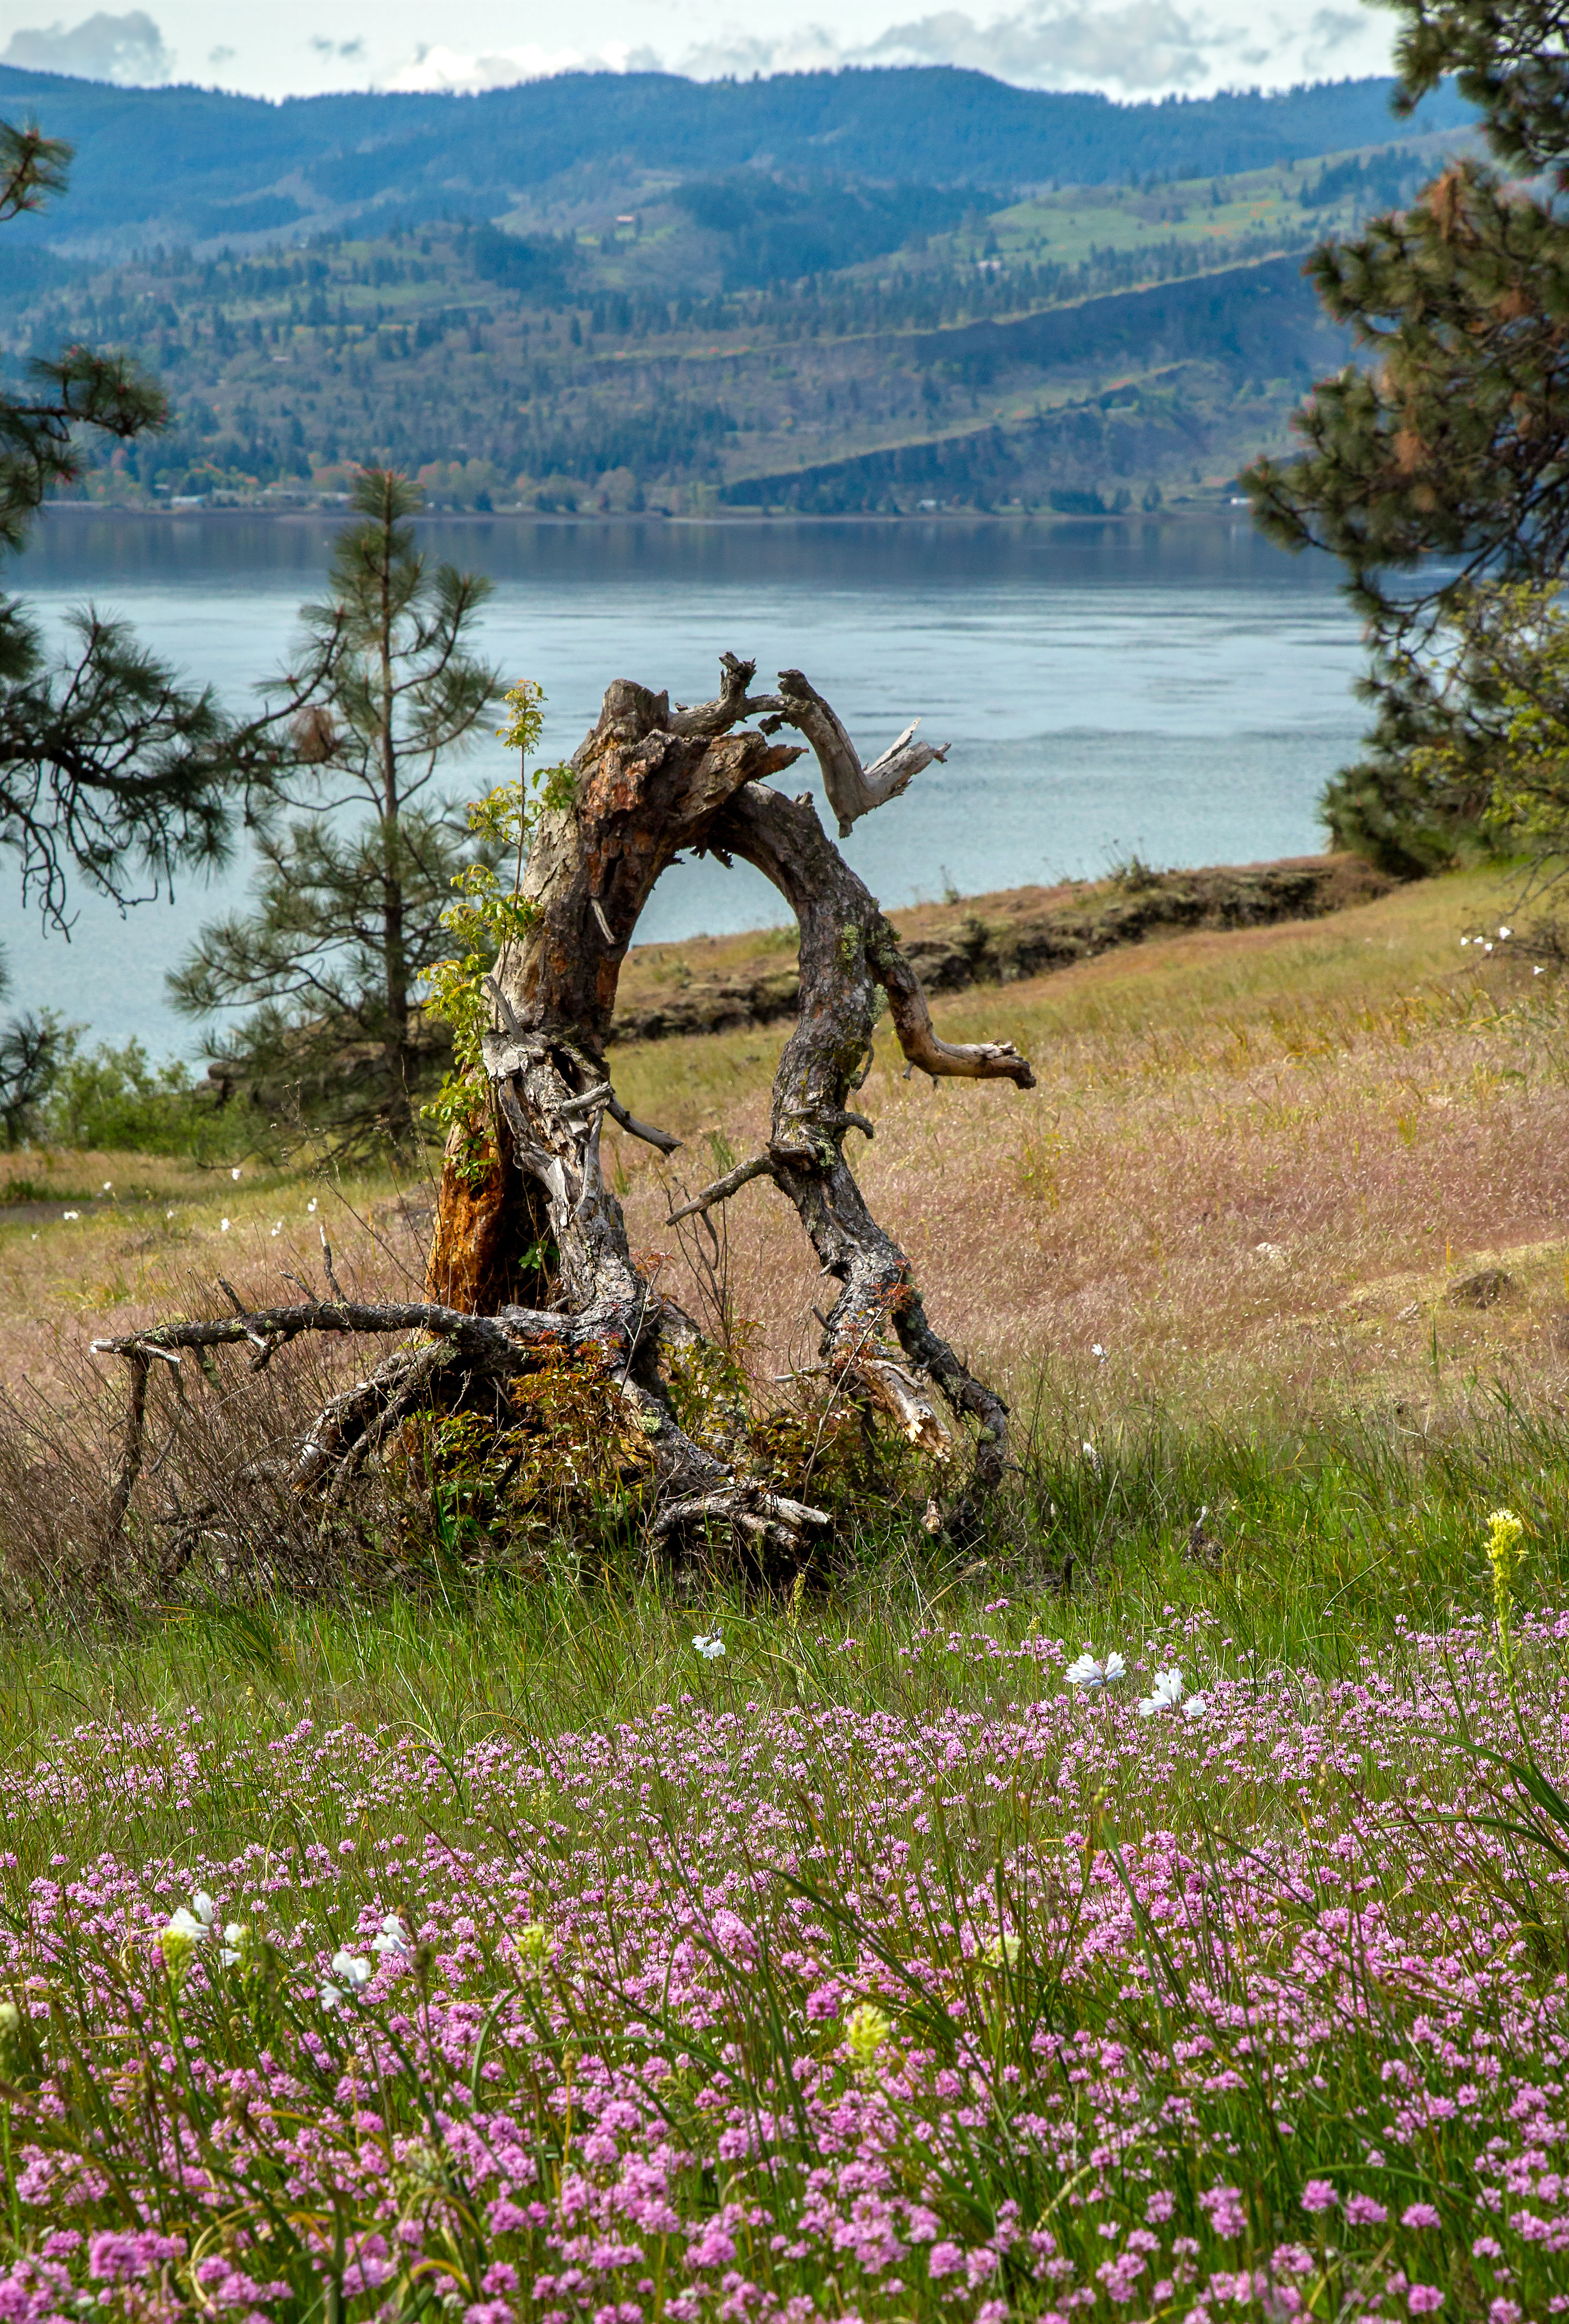
landscape, tree, nature, grass, wilderness, mountain, plant, wood, meadow, prairie, flower, lake, wildlife, scenery, flora, wildflower, washington, cool image, mountains, grassland, wetland, wildflowers, april, woodland, habitat, i, ecosystem, oregon, columbiariver, deadtree, pacificnorthwest, catherinecreektrail, rural area, natural environment